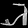
Label: Sandal